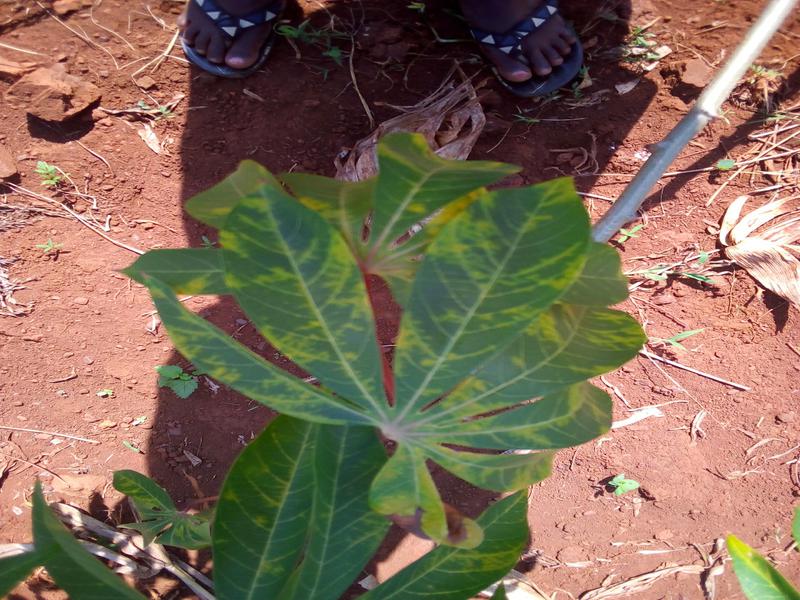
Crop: cassava
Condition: brown_streak_disease